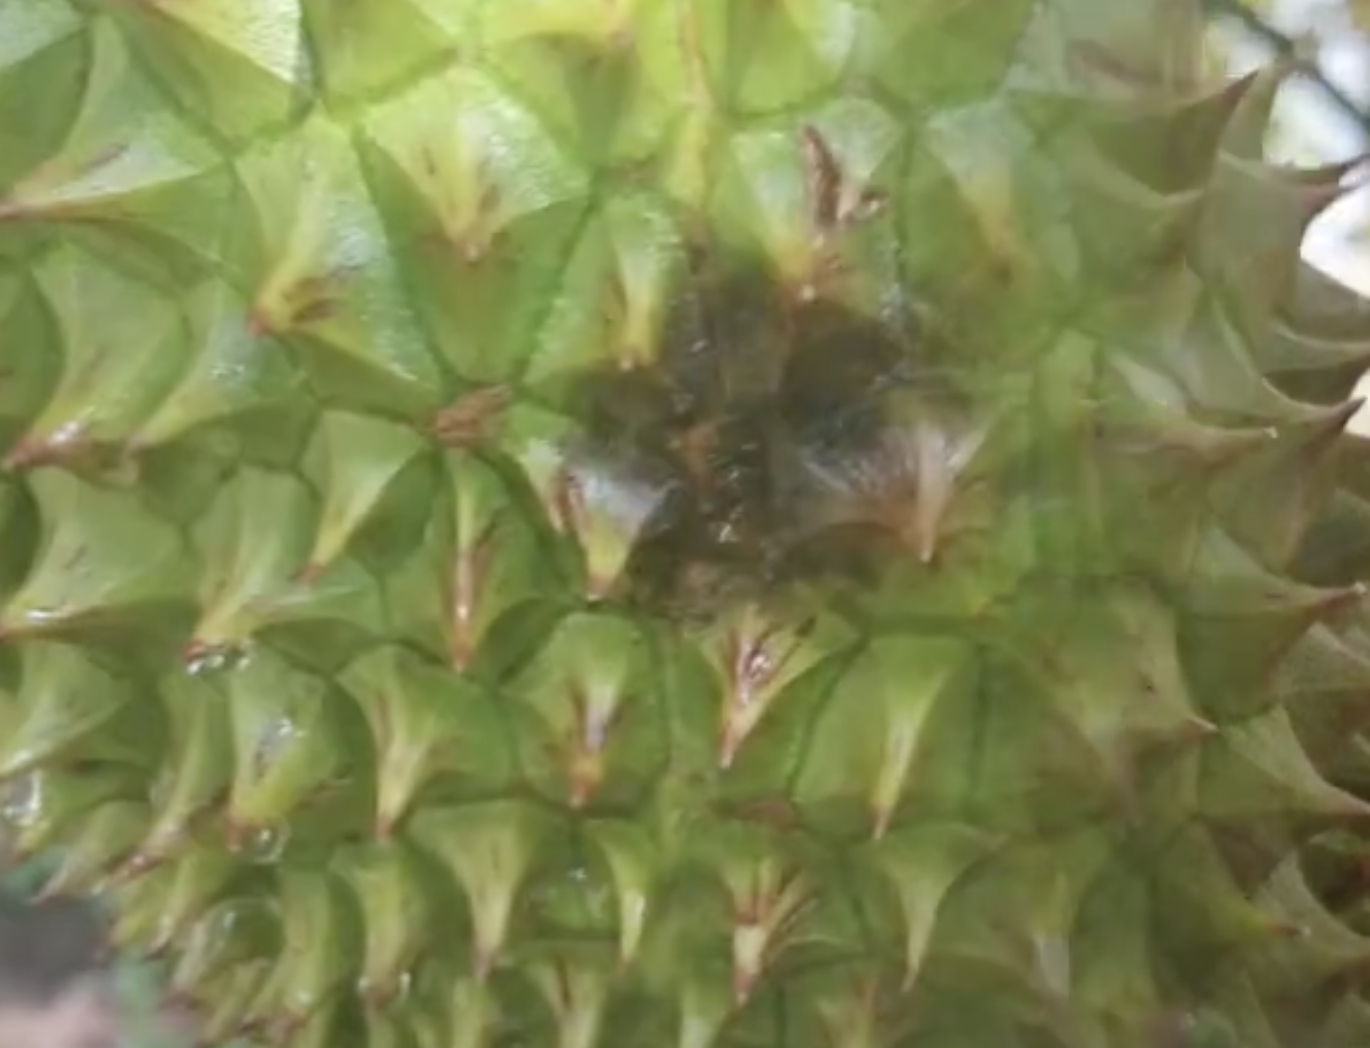
Label: fruit_rot